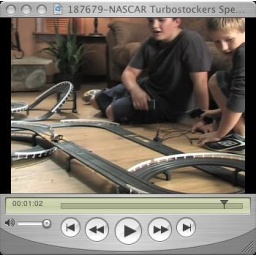
Boys in a Guide race car video